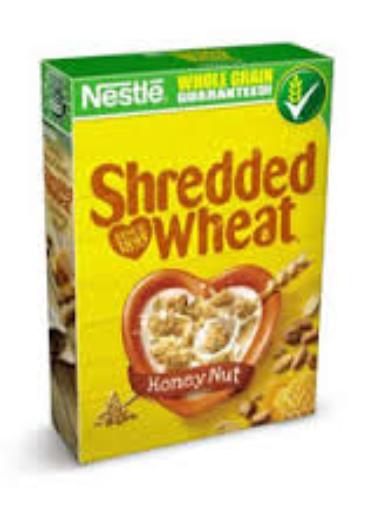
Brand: Honey Nut Shredded Wheat
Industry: Food